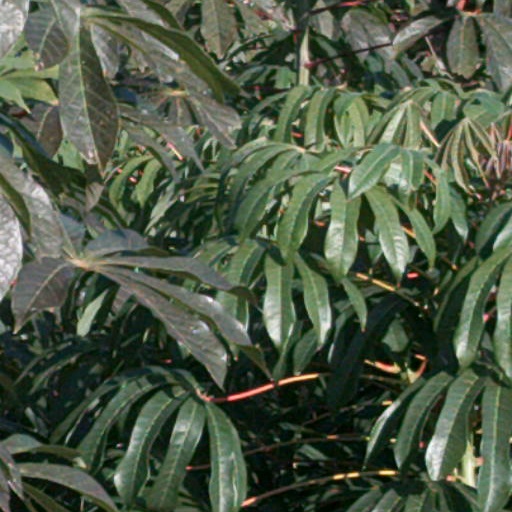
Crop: cassava